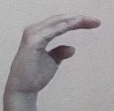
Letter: jeem